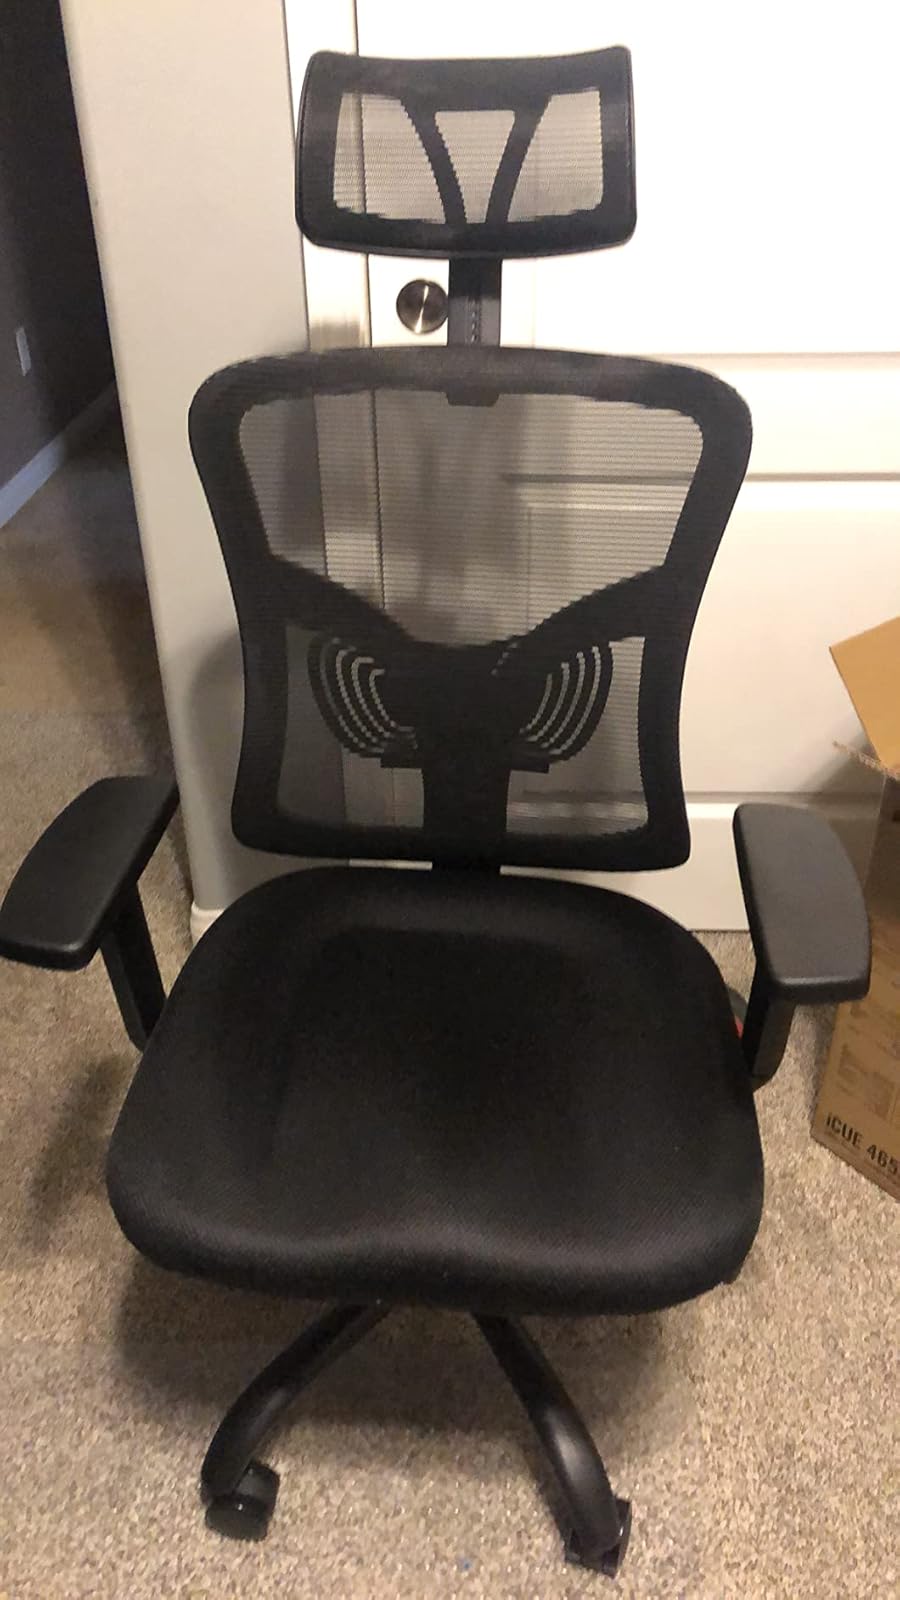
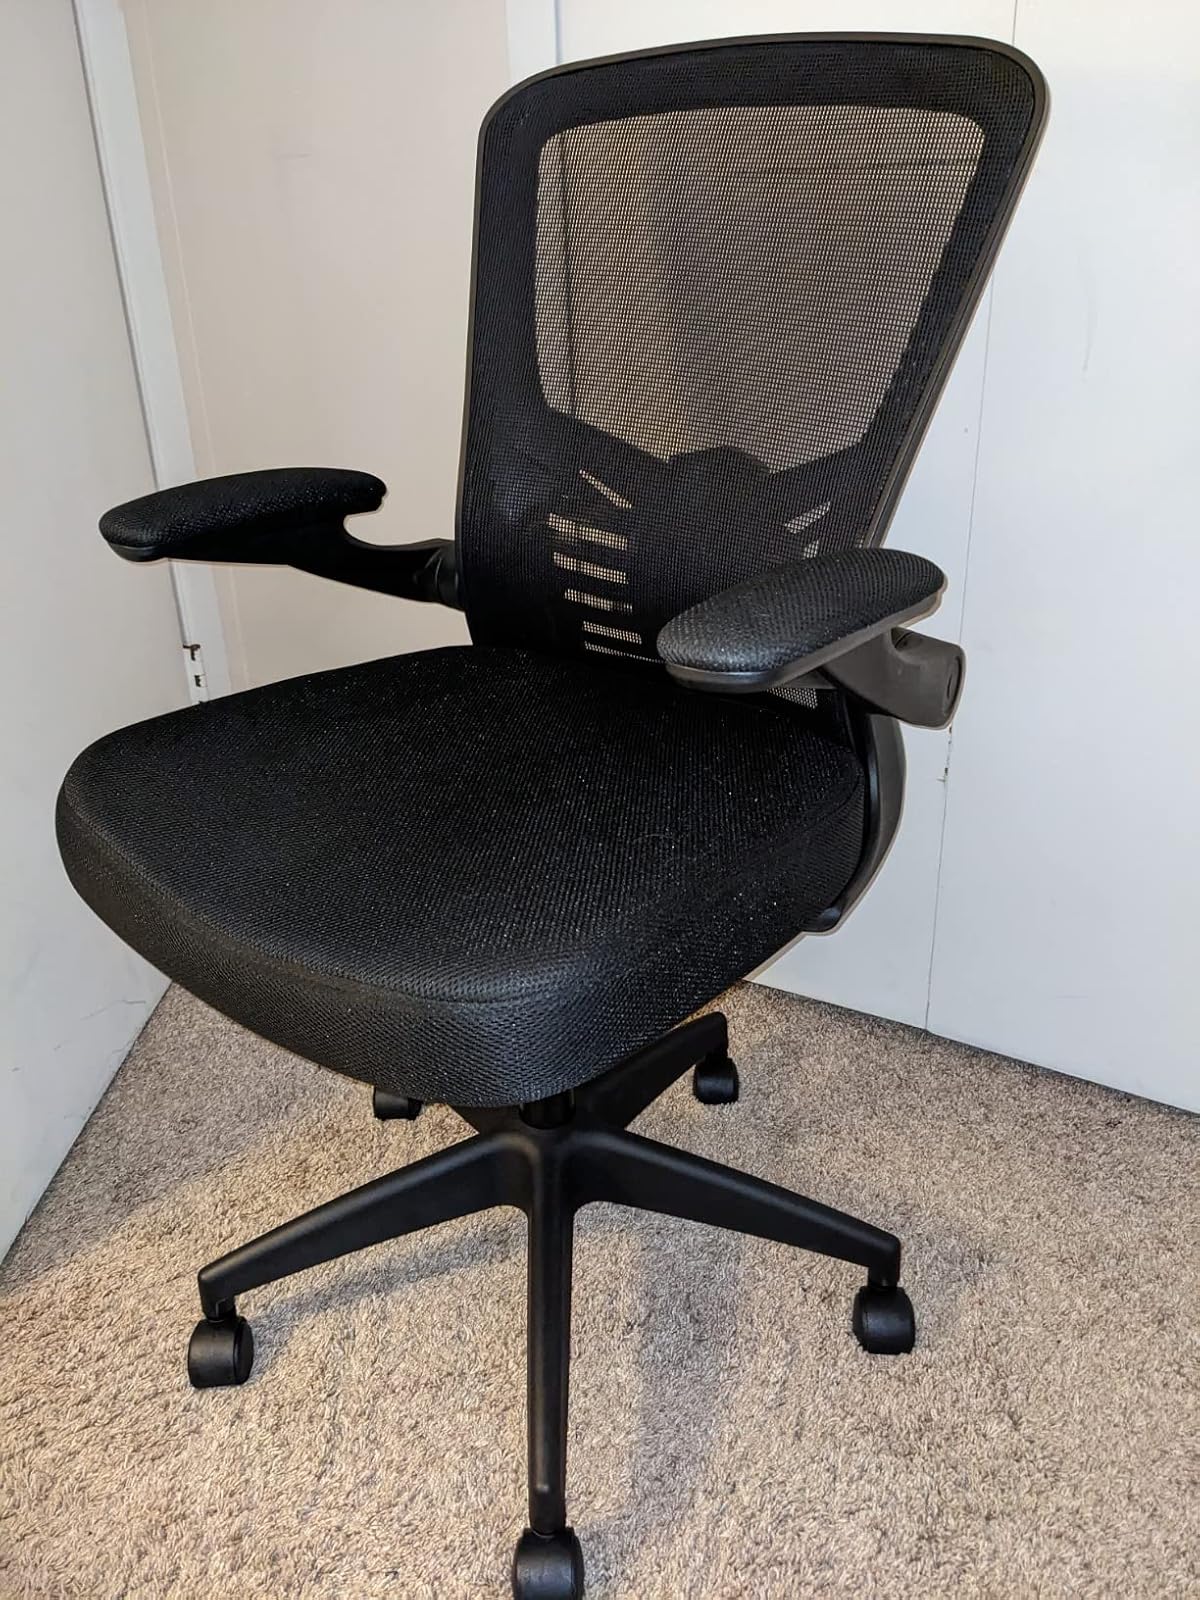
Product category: items_chair
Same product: no